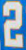
Number: 2